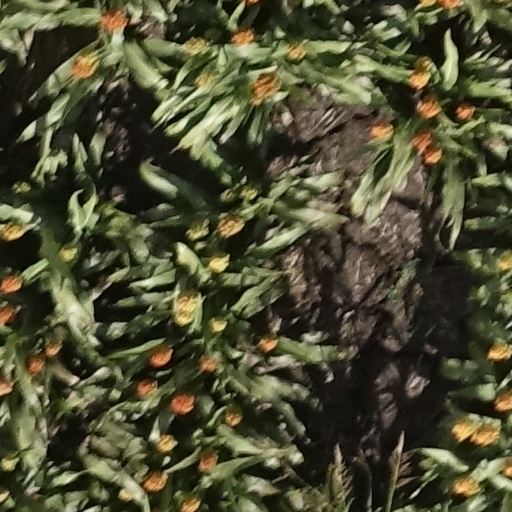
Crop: sorghum